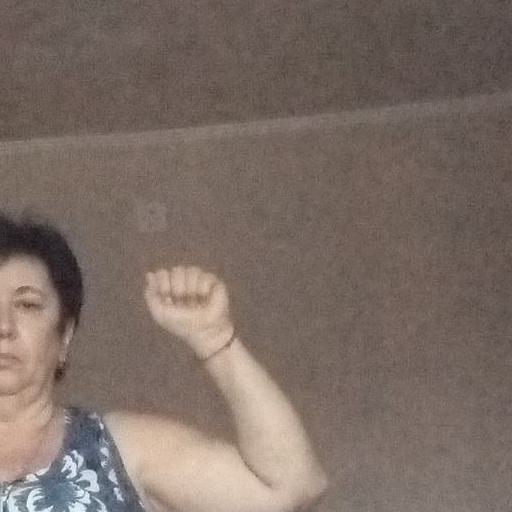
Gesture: fist